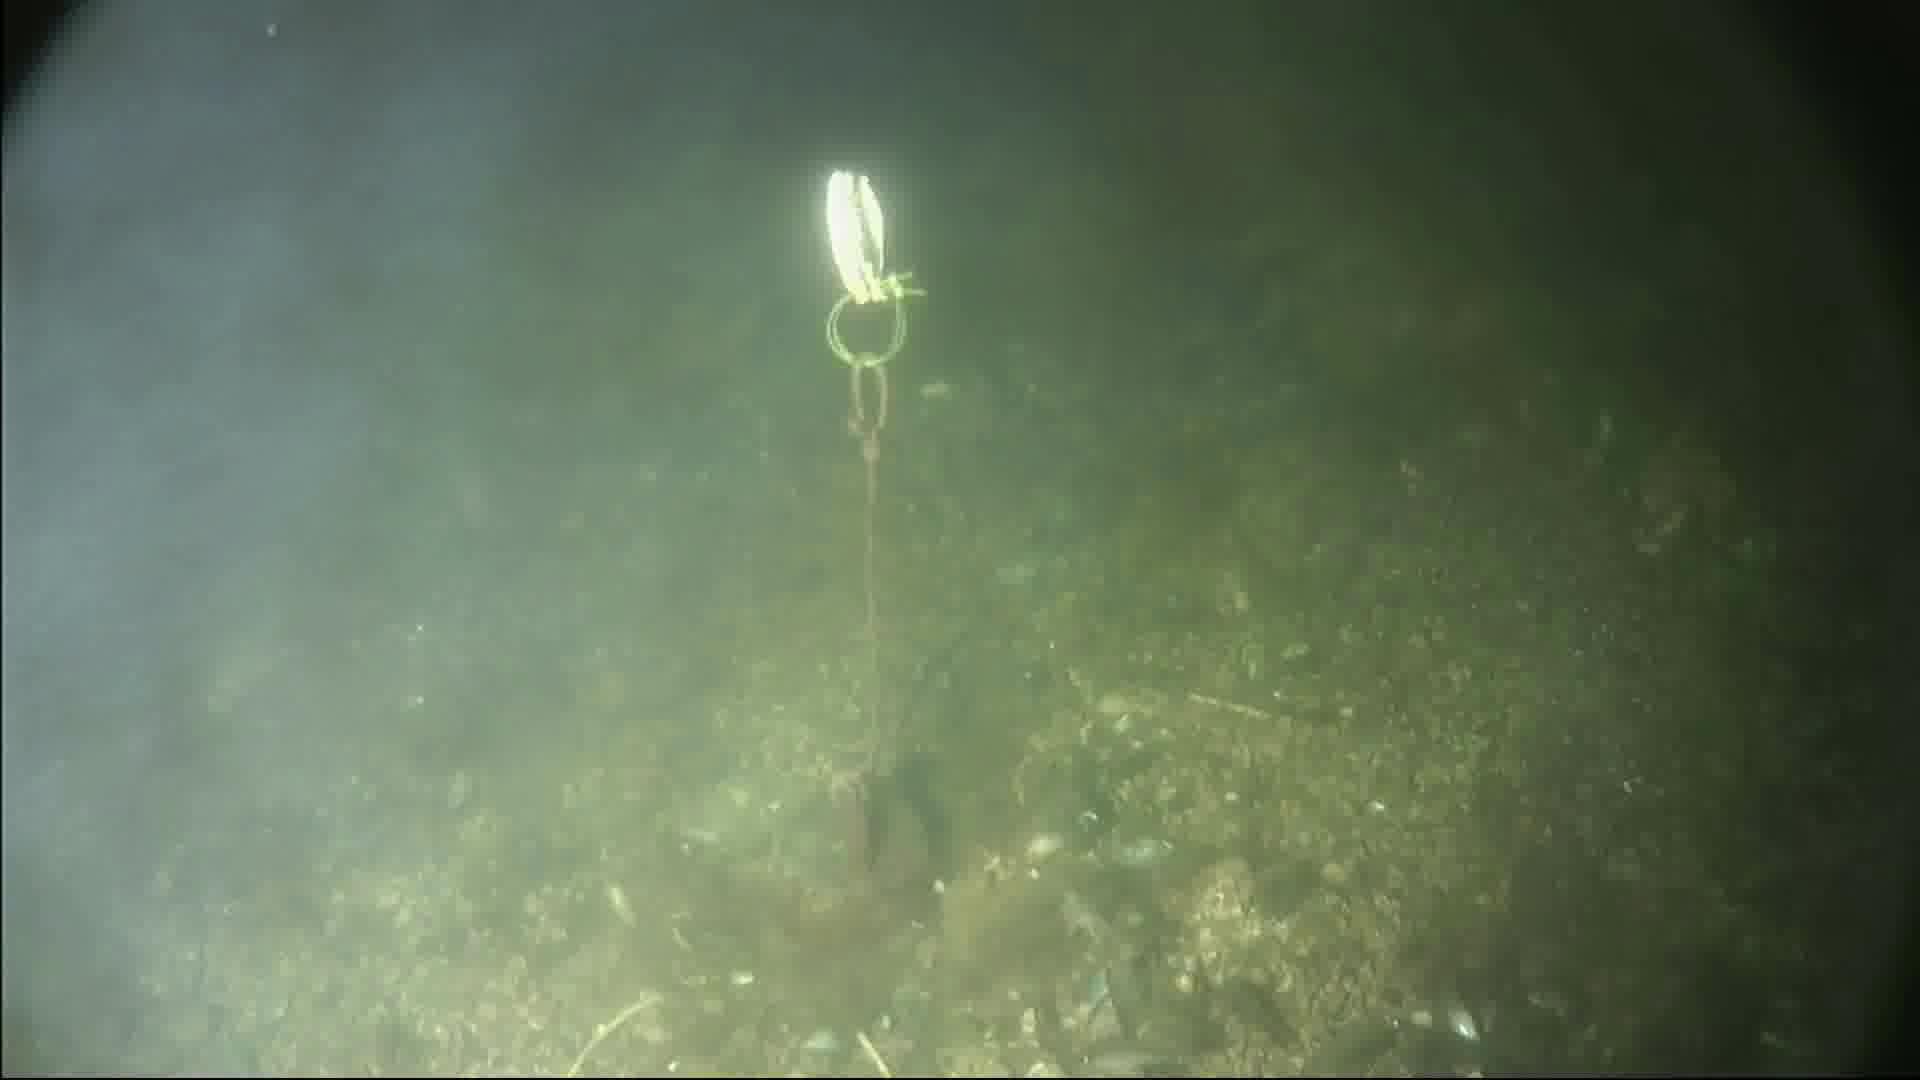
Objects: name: small_fish